Lambert Wyts

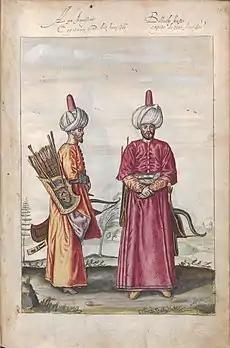
"Agha of the Janissaries and a Bölük of the Janissaries.jpg"

About 120 costume books or portions of them are currently known in manuscript, in addition to a large number of prints. With the rise of the Ottoman Empire both militarily and politically, the European nations wanted to learn how to deal with this new power. This created an interest in pictorial representations of Turkish buildings and people which gave an impetus to the genre of the Turkish costume book. These depictions familiarized Europeans with the exotic ways of the Turks and gave them clues to how Ottoman society worked. Not only did they serve as guides for diplomats and other visitors to the Sultan’s court, but they also satisfied the curiosity and quelled the fear that westerners felt for the Ottomans. These costume books were also meant to entertain the European audiences for which they were intended. Amateur and professional artists aimed to satisfy the demand for such representations. Another Fleming who created a costume book is Lambert de Vos, a trained artist from Mechelen who traveled to and resided in Constantinople in 1572, the same year as Wyts. Wyts has sometimes been confused with Lambert de Vos. In the beginning, most artists were European but from the 18th century such costume books were also produced by local artists in response to the demand for such illustrated publications.